Cantu a tenore

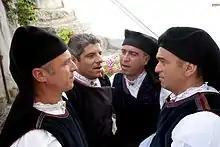
Tenores di Bitti

Although nowadays and are performed only by men, memories remain of a time where women groups performed as well, following the matriarchal tradition of Sardinia. According to some anthropologists, was performed back in Nuragic times.